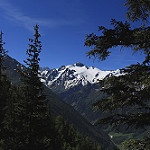
Label: glacier